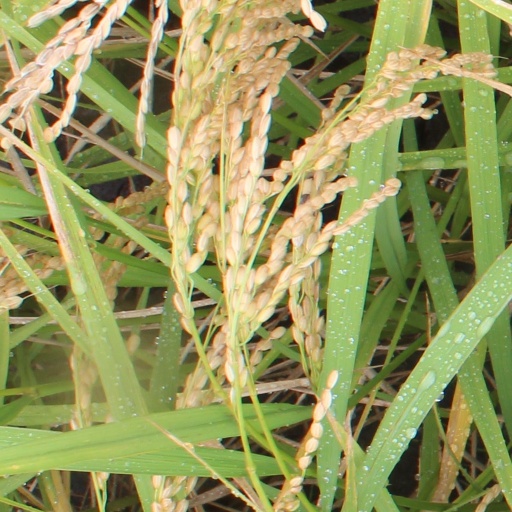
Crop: rice